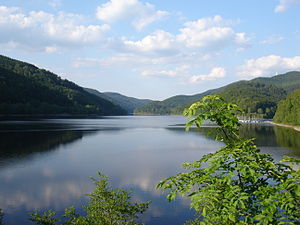
Bad Lauterberg / Geografi / Inddeling
Odertalsperre
Bad Lauterberg er en by og kommune i det centrale Tyskland med knap 10.700 indbyggere, beliggende i den sydvestlige ende af Harzen under Landkreis Göttingen. Denne landkreis ligger i delstaten Niedersachsen.